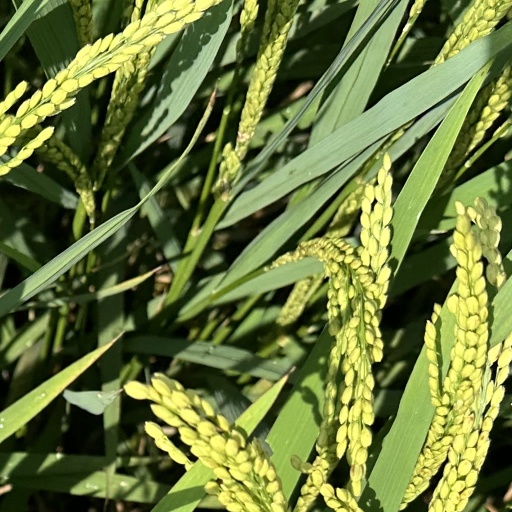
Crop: rice